Hugo Grotius

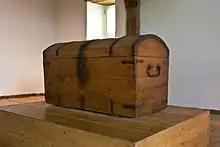
A book chest exhibited at Loevestein, presumed to be that in which Grotius escaped in 1621

In 1621, with the help of his wife and his maidservant, Elsje van Houwening, Grotius managed to escape the castle in a book chest and fled to Paris. In the Netherlands today, he is mainly famous for this daring escape. Both the Rijksmuseum in Amsterdam and the museum Het Prinsenhof in Delft claim to have the original book chest in their collection.